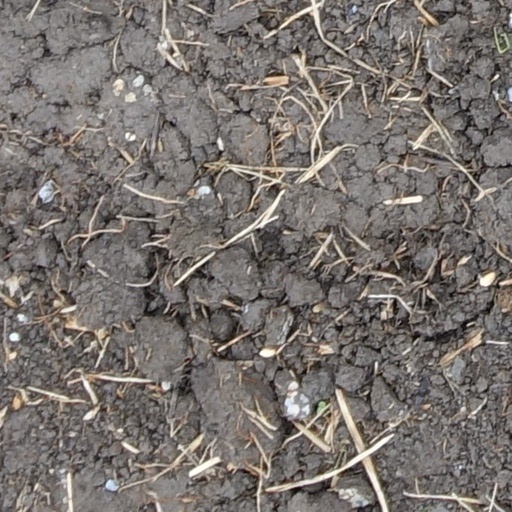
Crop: wheat